Billy Wootton

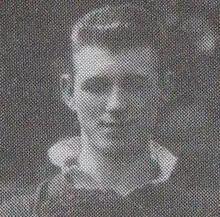
Wootton in 1929

William Wootton (27 August 1904 – 2000) was an English footballer who played as a full-back for Stoke, Congleton Town, Port Vale, and Southend United. He later managed Northwich Victoria, Oldham Athletic, and Halifax Town. He won the Third Division North title with Port Vale in 1929–30 and led Northwich Victoria to victory in the Cheshire Senior Cup in 1937.